Filler (materials)

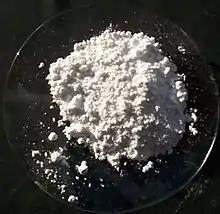
Powder calcium carbonate CaCO used widely as a filler material.

Referred to as "chalk" in the plastic industry, calcium carbonate is derived from limestone and marble. It is used in many applications including PVC's and unsaturated polyesters. As much as 90% CaCO can be used to make a composite. These additions can improve molding productivity by decreasing the cooling rate. They can also increase the operating temperatures of materials and provide insulation for electrical wiring.